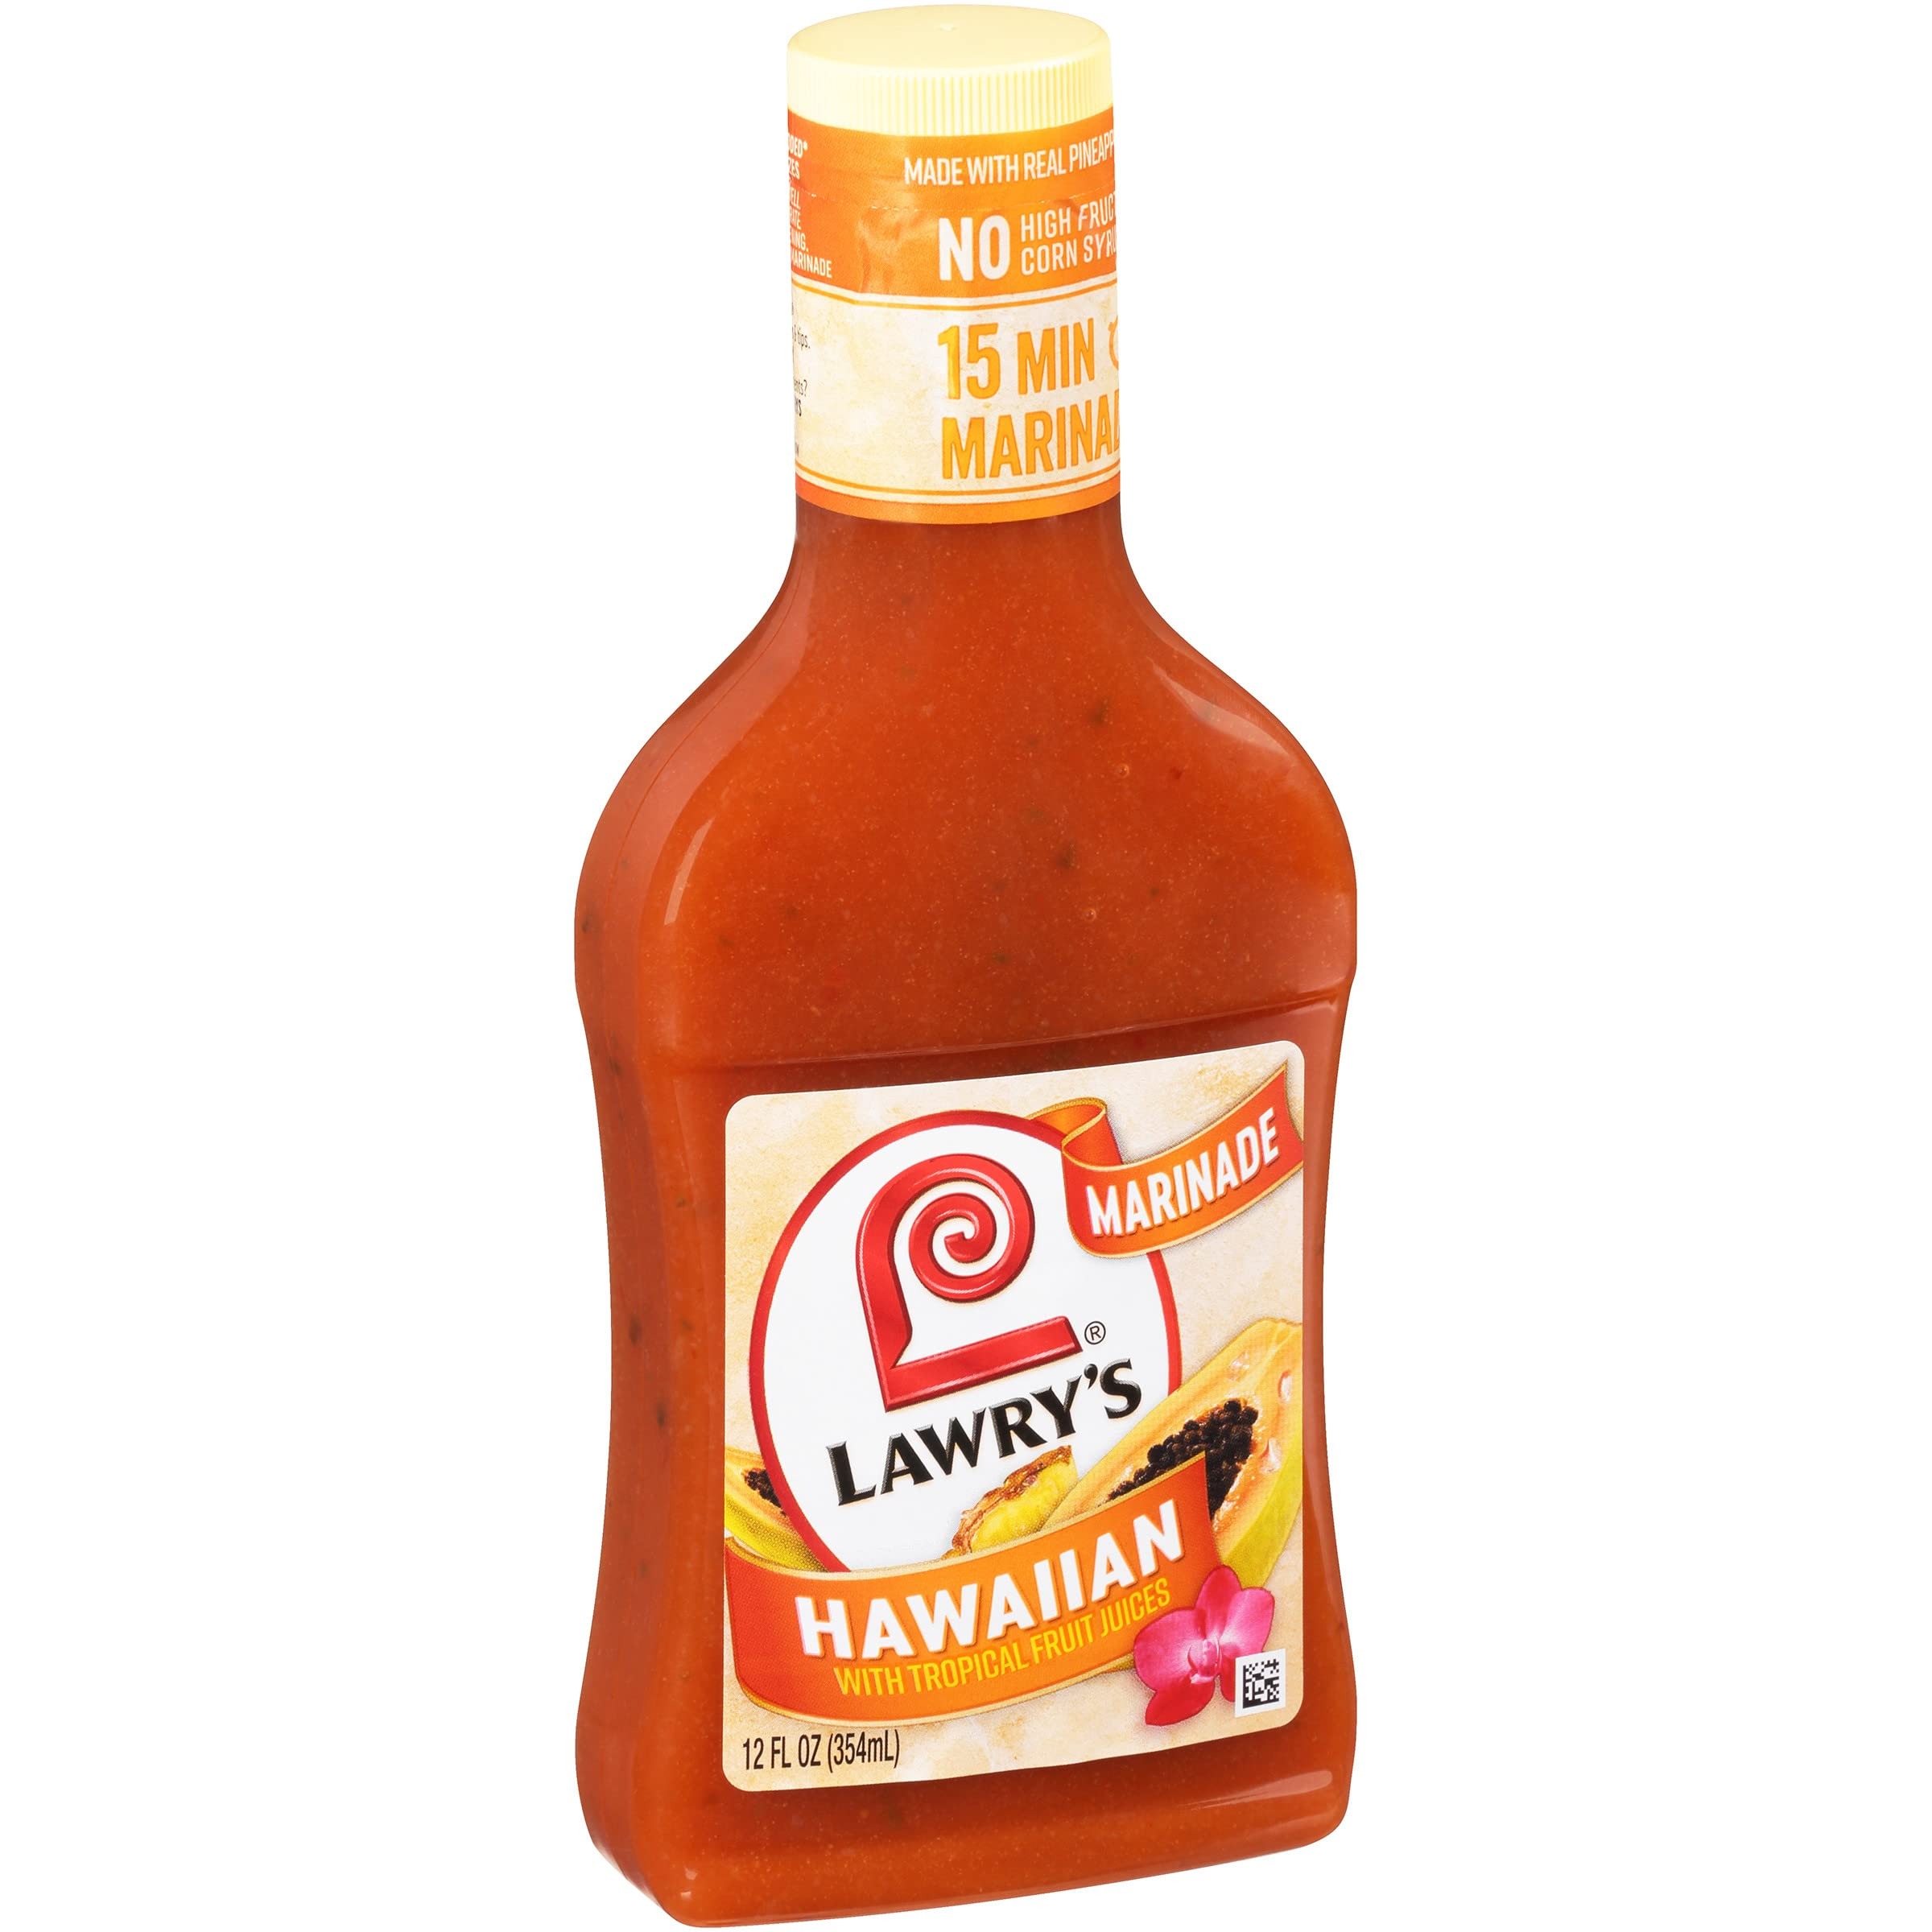
Item Name: Lawry's Hawaiian with Tropical Fruit Juices Marinade, 12 fl oz (Pack of 6)
Bullet Point 1: Made with honey, soy sauce, ginger, pineapple & papaya juices, and mango
Bullet Point 2: Adds the flavor of the Hawaiian Islands to chicken, pork, salmon & shrimp
Bullet Point 3: Great as a chicken marinade for grilled or sheet pan chicken recipes
Bullet Point 4: 15-minute wet marinade for tasty meals in a flash – just pour, marinate & cook
Bullet Point 5: Works great no matter how you use it – grill, bake, stir-fry or slow cook
Bullet Point 6: With natural flavors, no high fructose corn syrup and no added MSG*
Value: 72.0
Unit: Fl Oz

Price: 11.12